Jerry Seinfeld

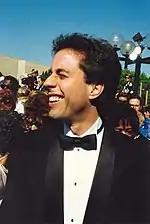
Seinfeld at the 44th Primetime Emmy Awards in 1992

Seinfeld created "The Seinfeld Chronicles" with Larry David in 1988 for NBC. It was renamed "Seinfeld" to avoid confusion with the short-lived teen sitcom "The Marshall Chronicles". By its third season, "Seinfeld" had become the most watched sitcom on American television. The final episode aired in 1998, and the show has been a popular syndicated re-run ever since. NBC offered Seinfeld $110 million—a record $5 million an episode for a 22-episode tenth season—but he declined. Along with Seinfeld, the show starred "Saturday Night Live" alumna Julia Louis-Dreyfus and established actors Michael Richards and Jason Alexander. Alexander played George, a caricature of Larry David. Seinfeld is the only actor to appear in every episode.